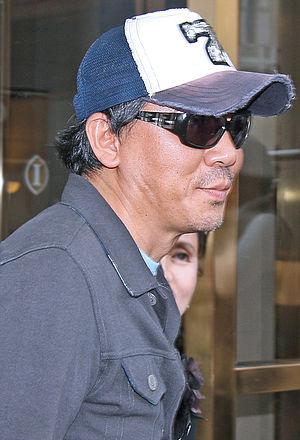
Kim Jee-woon est un réalisateur, scénariste et directeur de la photographie sud-coréen, né le 6 juillet 1964 à Séoul.
Le Festival international du film de Marrakech Marrakech International Film Festival, المهرجان الدولي للفيلم بمراكش, ⴰⵏⵎⵓⴳⴳⴰⵔ ⴰⴳⵔⴰⵖⵍⴰⵏ ⵏ ⵍⴼⵉⵍⵎ ⴳ ⵎⵕⵕⴰⴽⵛ, fondé en 2001, est la principale manifestation consacrée au 7ᵉ art au Maroc.